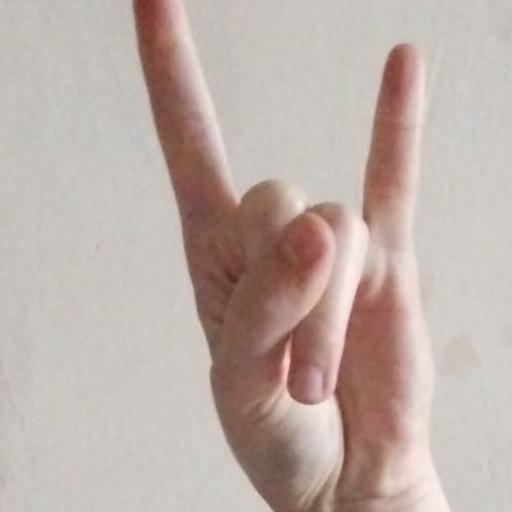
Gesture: rock